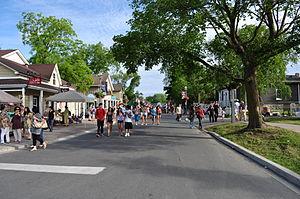
Unionville est un quartier et ancien centre-ville de la cité de Markham (Ontario), au Canada. Il est situé à 33 km au nord-est de la ville de Toronto et à 4 km au sud-est de Richmond Hill. Ses frontières ne sont pas bien définies, tant les quartiers adjacents déclarent être une de ses parties. Cependant, Unionville est délimité à l'Ouest par l'avenue Woodbine, et à l'est par la rivière Rouge, le Major Mackenzie Drive est la limite Nord, et l'autoroute 407 le délimite au Sud. Main Street, qui était nommée Kennedy Road du milieu à fin du XXᵉ siècle, traverse Unionville, tandis que la nouvelle rue Kennedy passe 300 m plus à l'est.